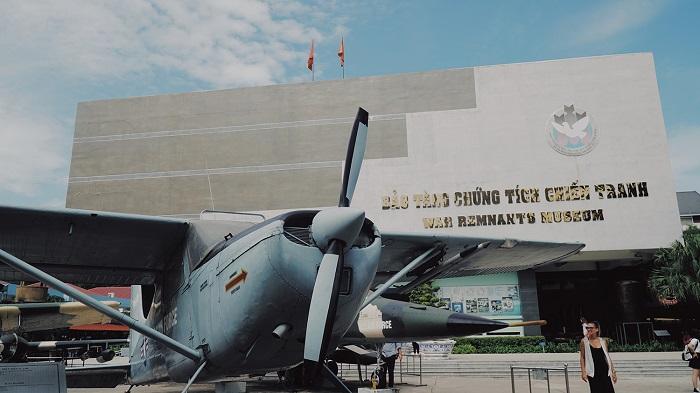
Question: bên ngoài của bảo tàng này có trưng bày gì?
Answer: bên ngoài của bảo tàng này có trưng bày máy bay